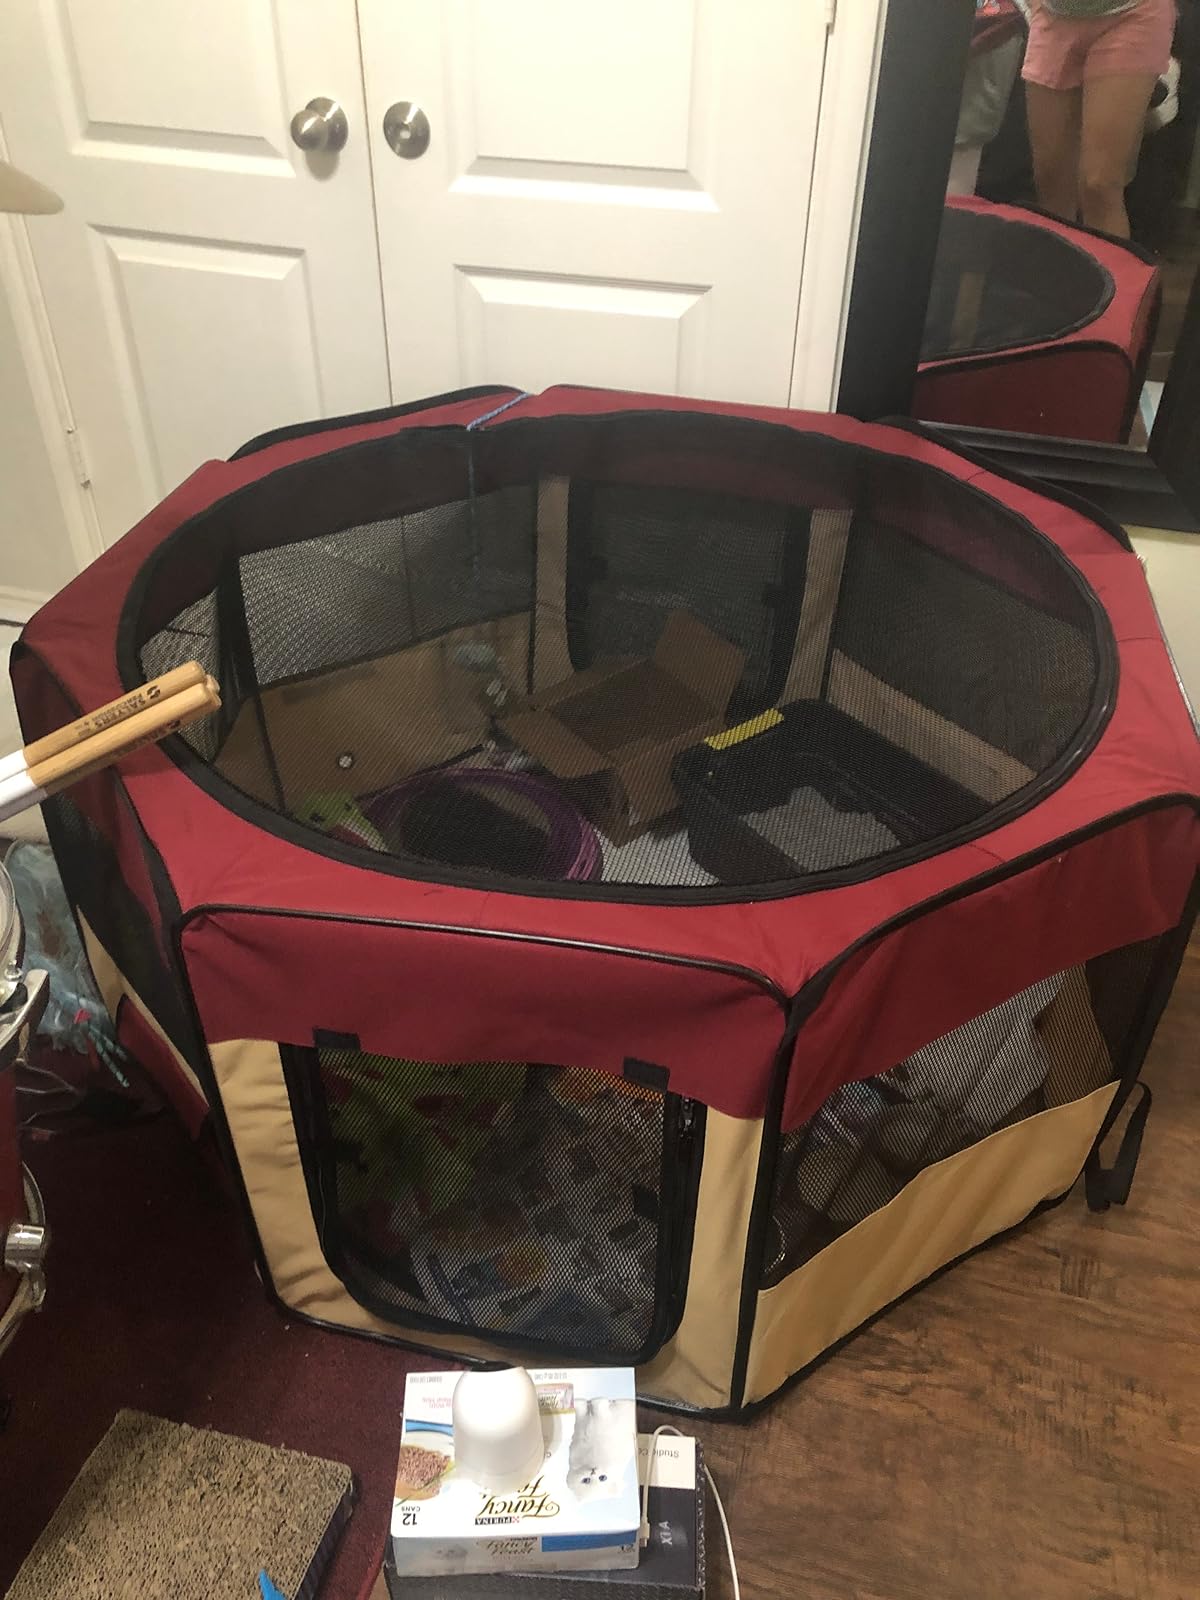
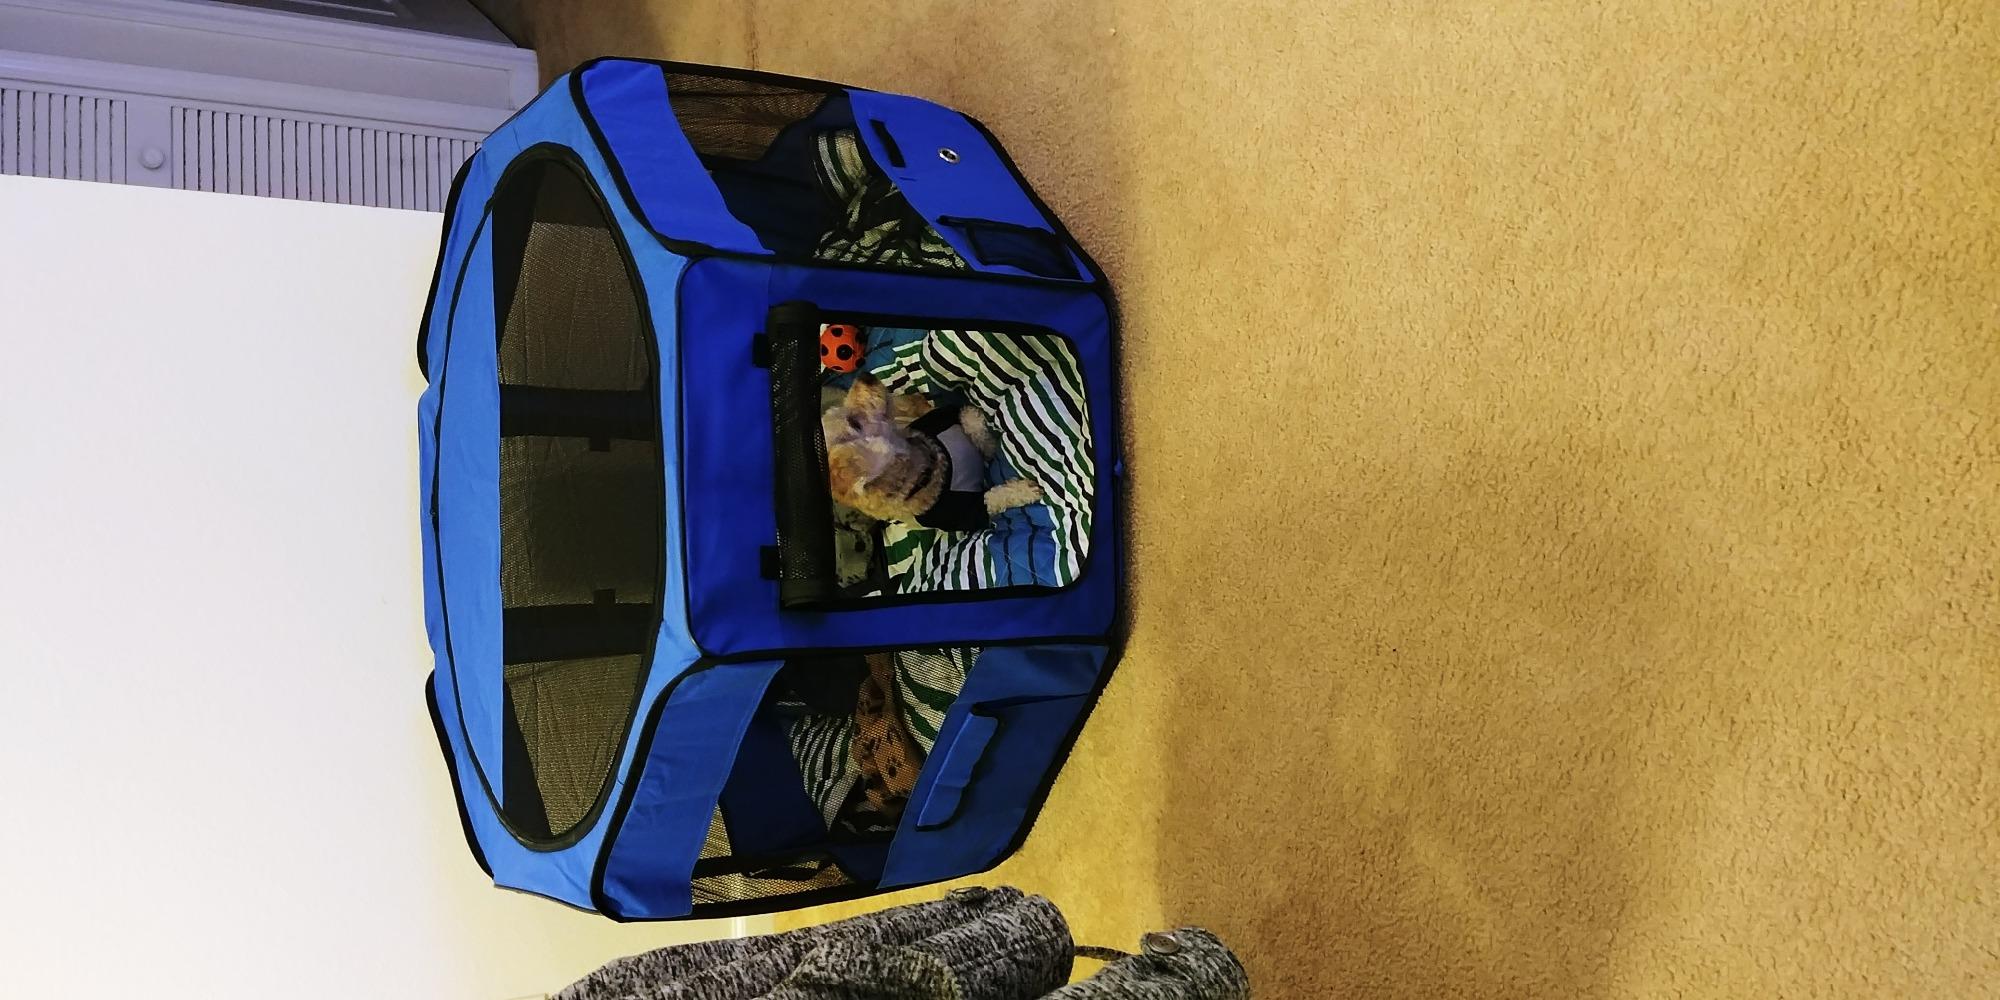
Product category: items_kennel
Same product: no